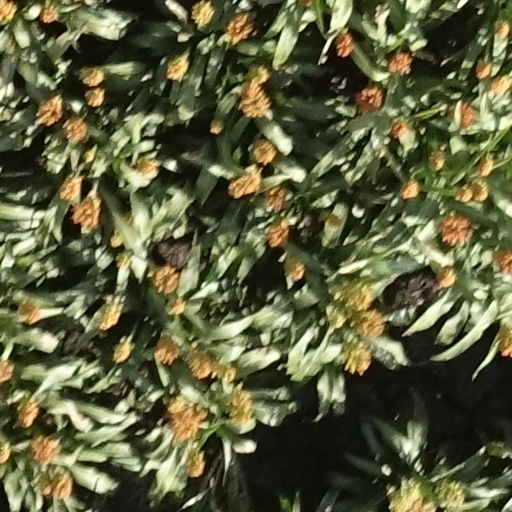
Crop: sorghum